Silver Sprocket

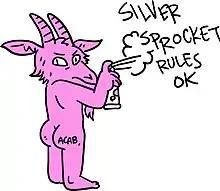
Silver Sprocket logo drawn by Liz Suburbia.

Silver Sprocket is a San Francisco-based indie comics publisher and independent record label, founded in 2007 by Avi Ehrlich of Springman Records. In addition to publishing records and comics, Silver Sprocket also supports a range of independent musicians and other community-based initiatives.